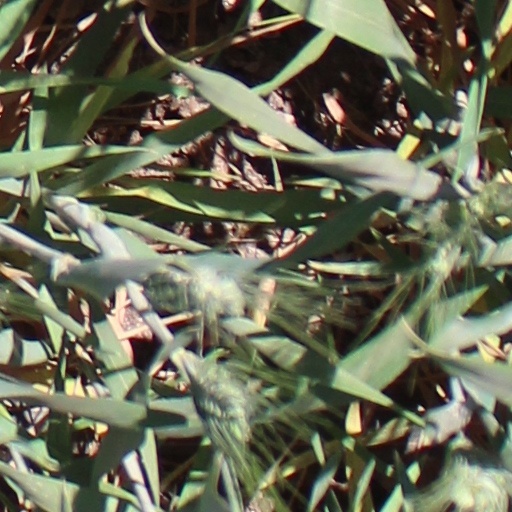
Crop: wheat